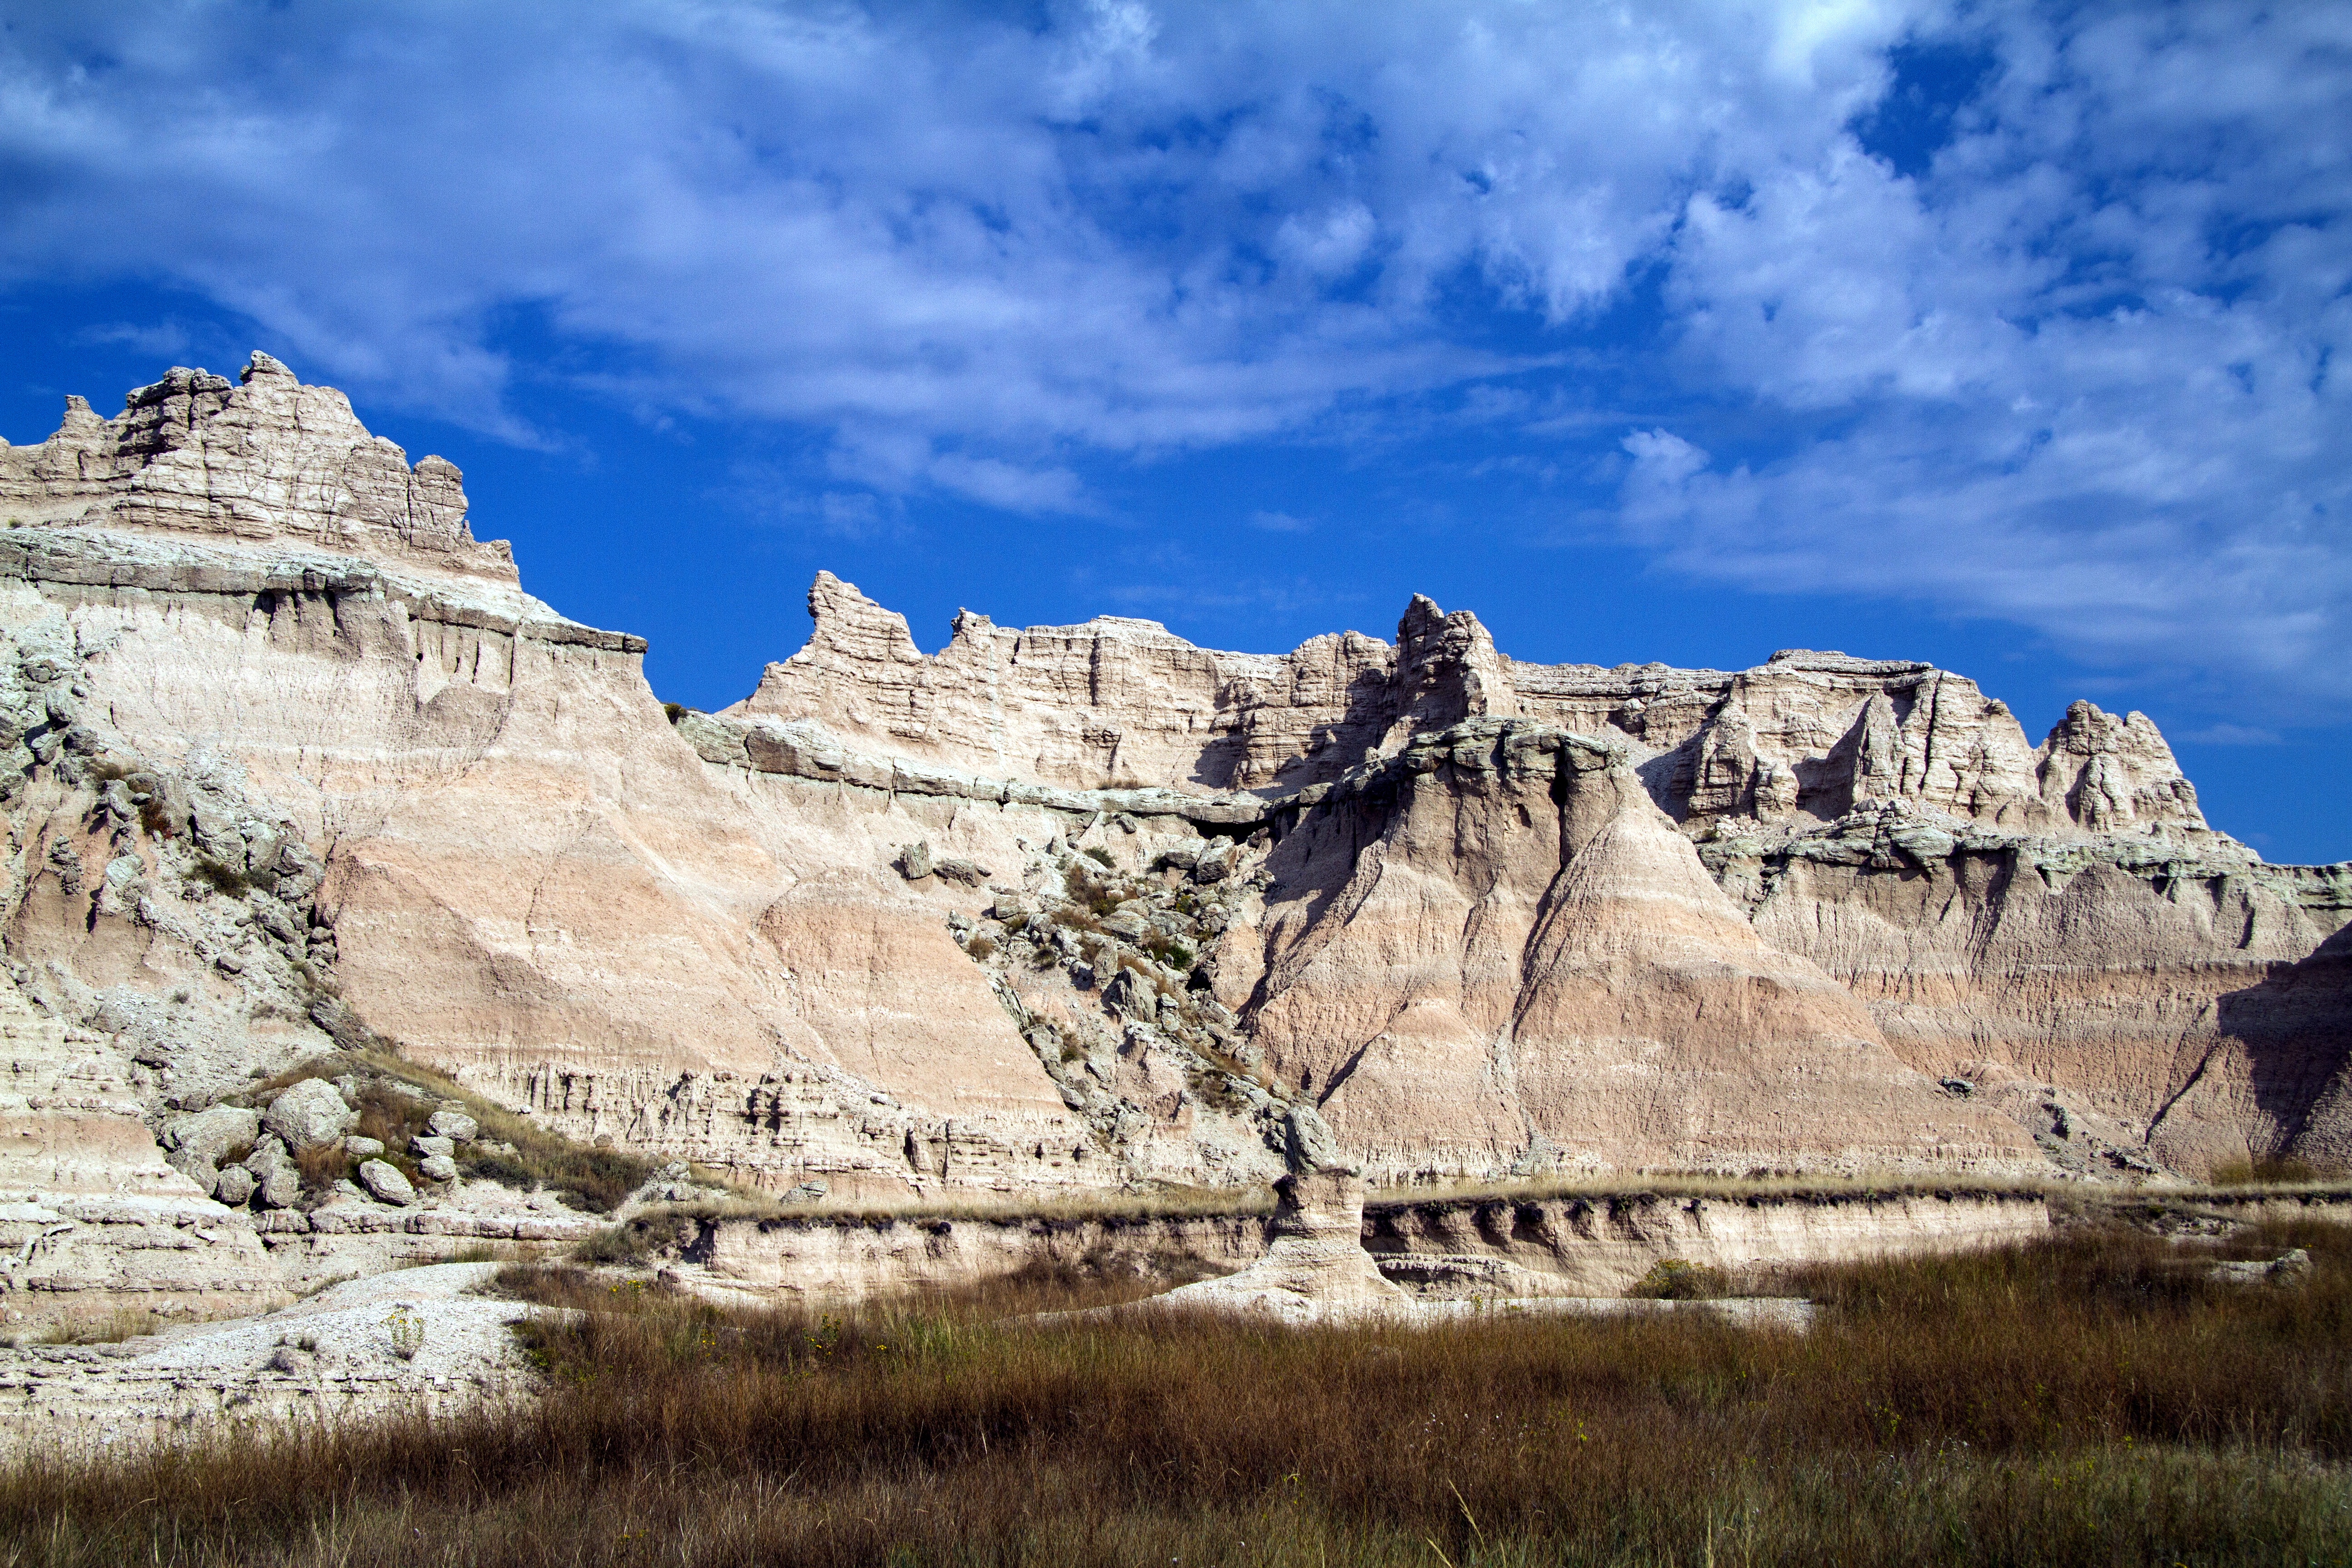
landscape, rock, mountain, valley, mountain range, formation, cliff, usa, america, canyon, terrain, national park, united states, geology, badlands, plateau, butte, north america, badlands national park, south dakota, landform, ancient history, geographical feature, mountainous landforms, lakota, grass prairie